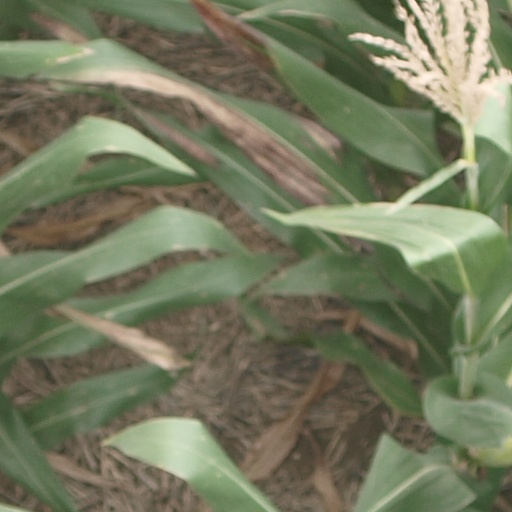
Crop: maize; corn